I (2016 film)

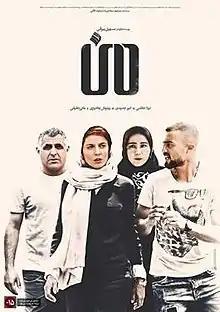

I is a 2016 Iranian film written and directed by Soheil Beiraghi. The film screened for the first time at the 34th Fajr Film Festival.